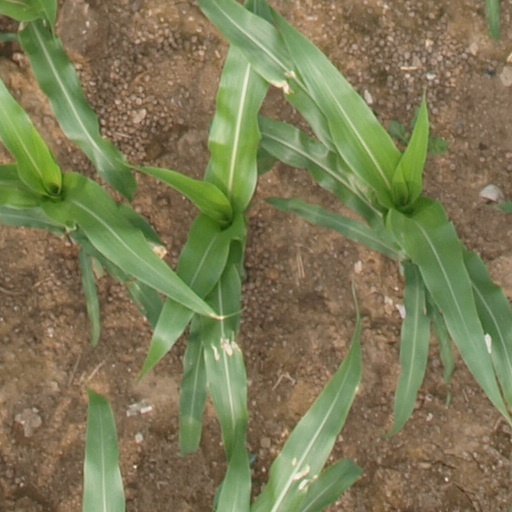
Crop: maize; corn